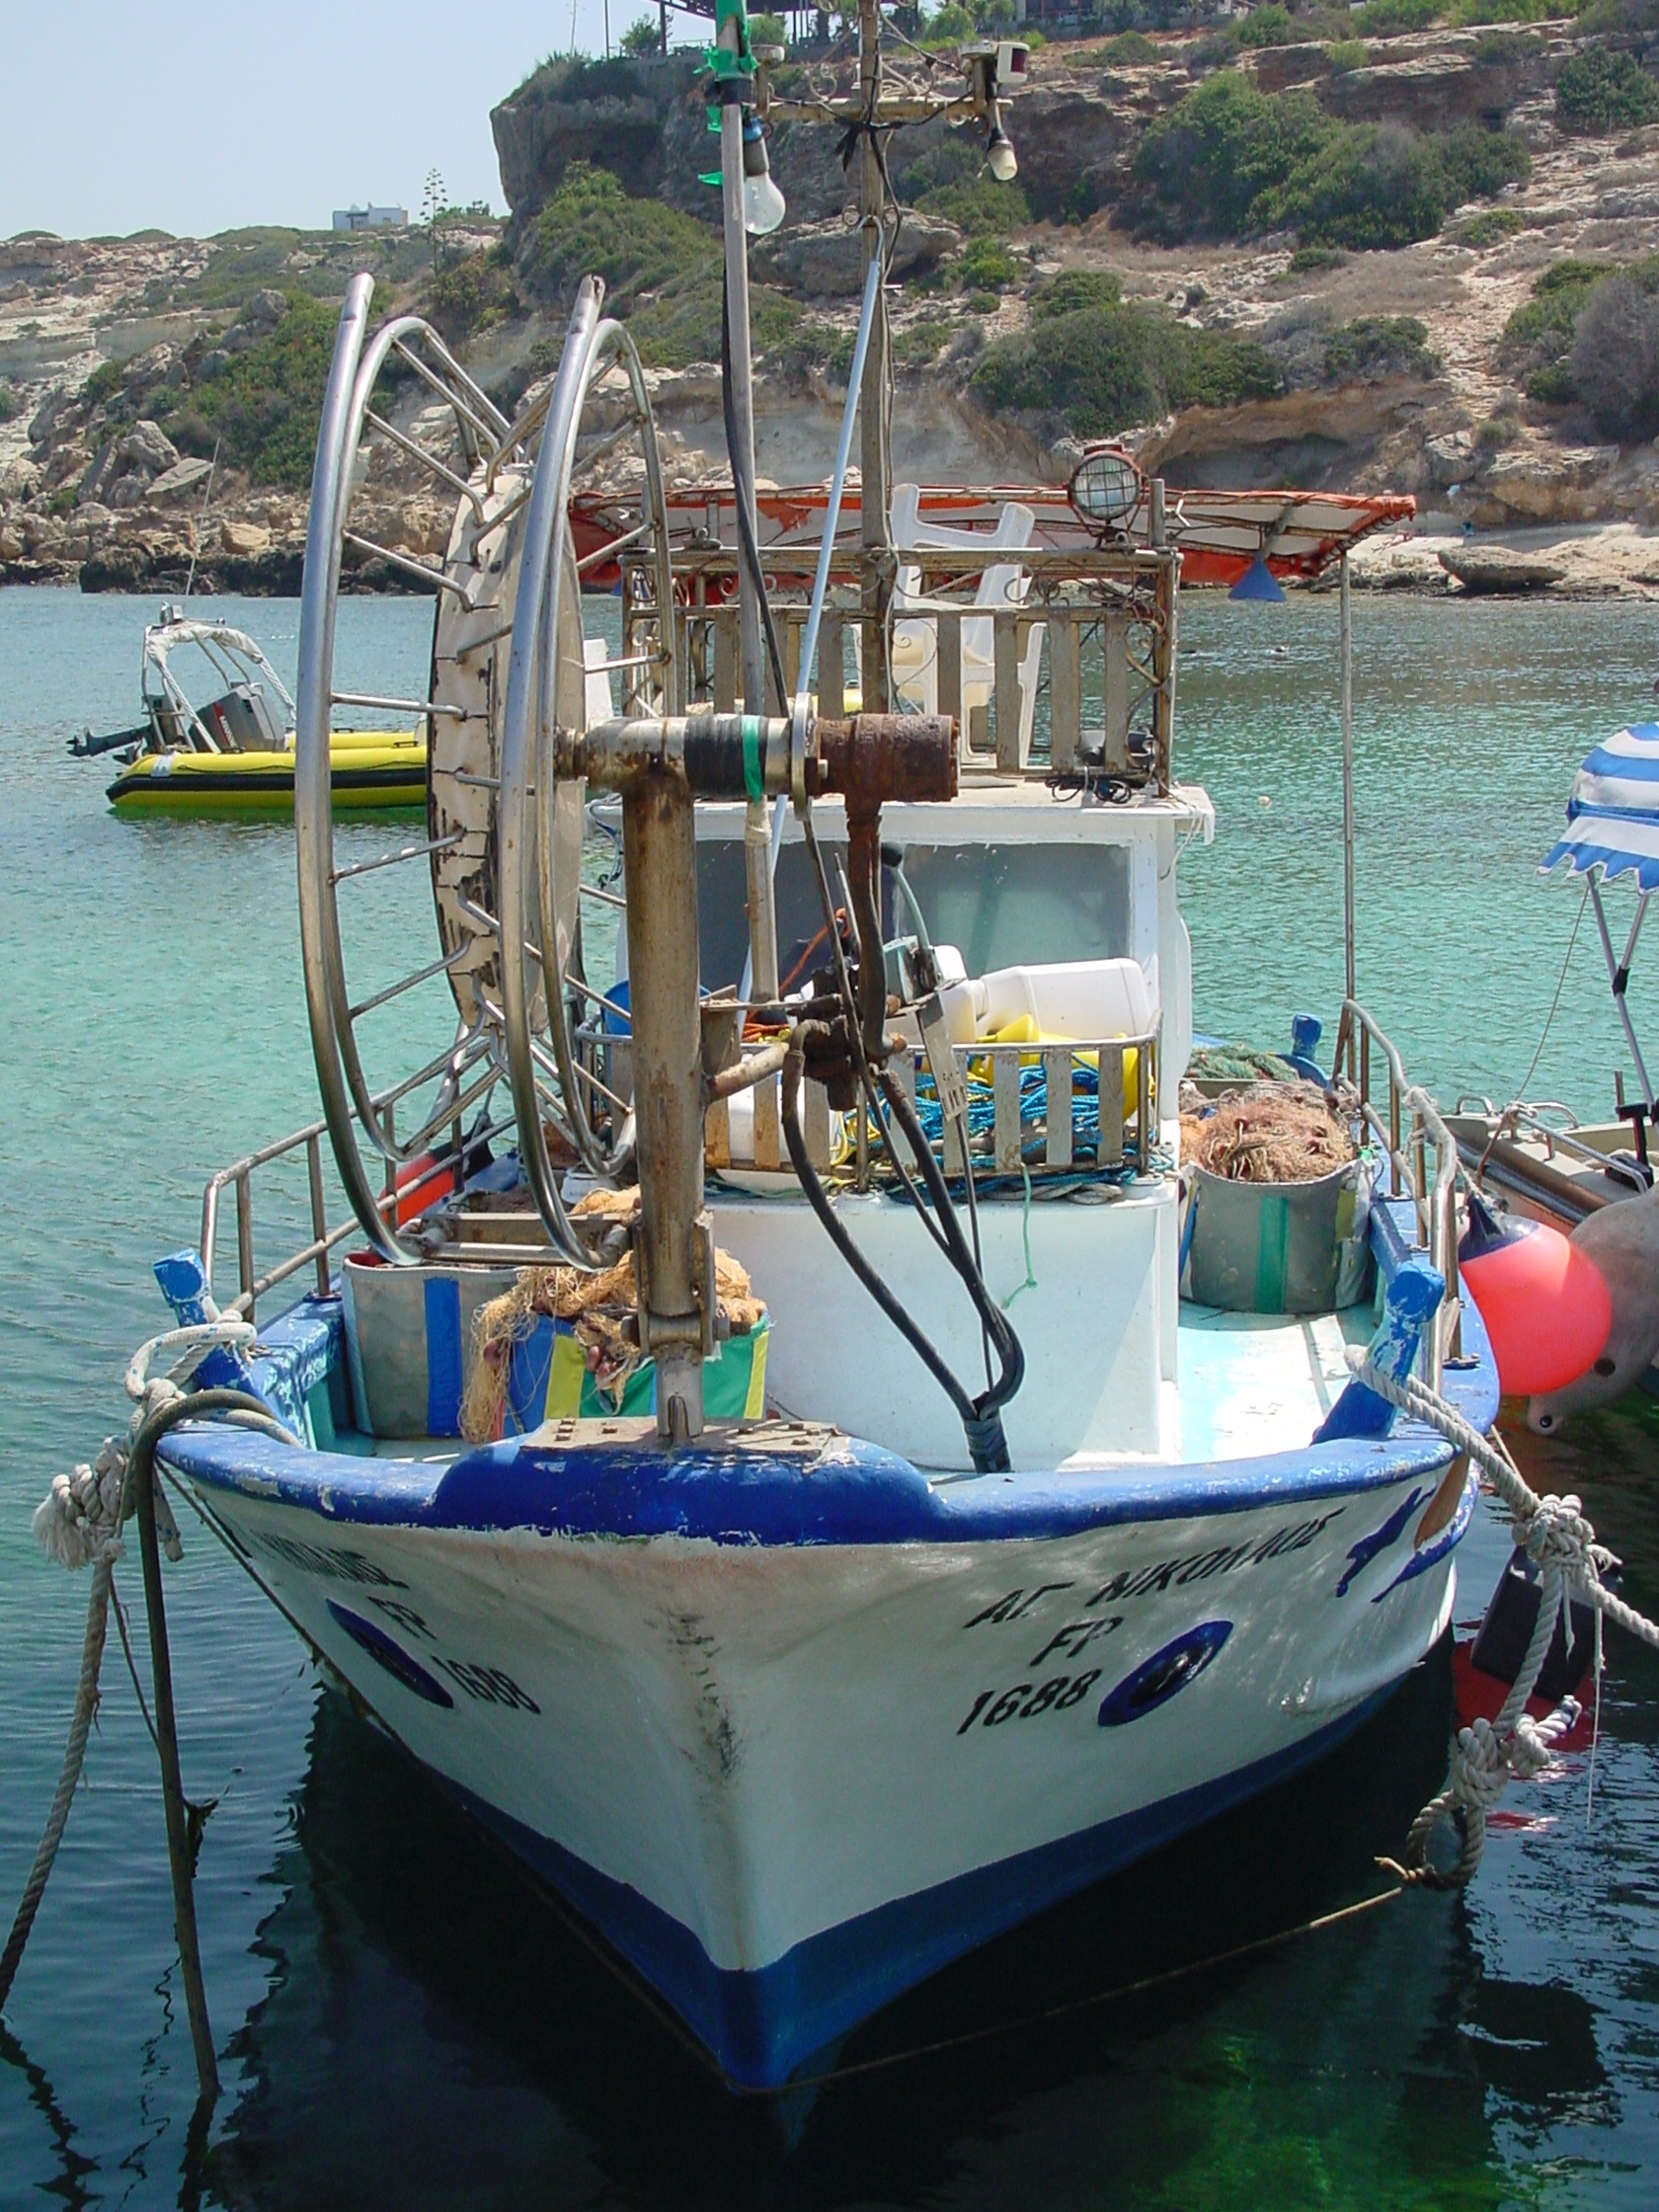
sea, coast, boat, vehicle, mast, bay, sailboat, boating, watercraft, cyprus, fishing vessel, skiff